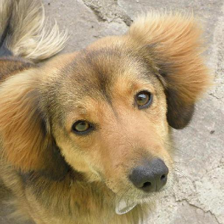
Label: animals